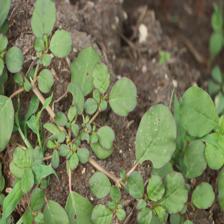
Label: BroadLeafWeed